Ephemeral architecture

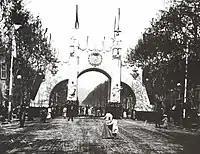
Triumphal Arch in honor of Alfonso XIII, on the occasion of the king's visit to Barcelona, on 6 April 1904, by Enric Sagnier i Villavecchia.

The splendor of ephemeral architecture was produced in the Early Modern Period, in the Renaissance and—especially— the Baroque, eras of consolidation of the absolute monarchy, when European monarchs sought to elevate their figure above that of their subjects, resorting to all kinds of propagandistic and exalting acts of their power, in political and religious ceremonies or celebrations of a playful nature, which showed the magnificence of their government. One of the most frequent resources were the thriumphal arches, erected for any act such as military celebrations, royal weddings or visits of the monarch to various cities. There are several testimonies in this regard, such as the triumphal arch at the Porte Saint-Denis for the entrance of Enrique II in Paris in 1549, the arch at the Pont Nôtre-Dame for the entrance of Charles IX in Paris in 1571, the triumphal arch of Maximilian I designed by Dürer in 1513, the triumphal arch for the entrance of Charles V in Bruges in 1515, the arch for the entrance of Prince Philip (future Philip II of Spain) in Ghent in 1549, etc.